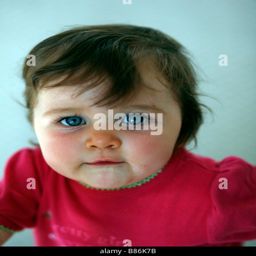
a baby girl with bright blue eyes